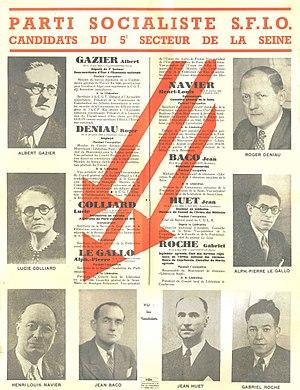
Affiche illustrée (photographies et biographies) des candidats SFIO du 5e secteur de la Seine pour les élections législatives de 1946. Affiche conservée aux archives de Boulogne-Billancourt, 3 Fi 2987.
Lucie Colliard, née Lucie Claudine Parmeland le 24 janvier 1877 à Saint-Félix et morte le 12 août 1961 à Clichy, est une syndicaliste, enseignante, pionnière du féminisme et femme politique française appartenant au Parti communiste.